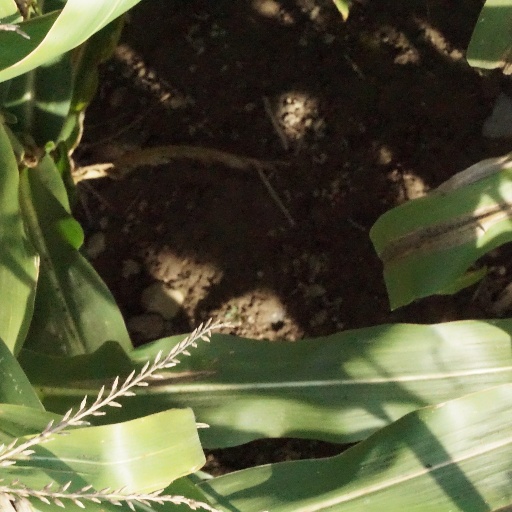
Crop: maize; corn